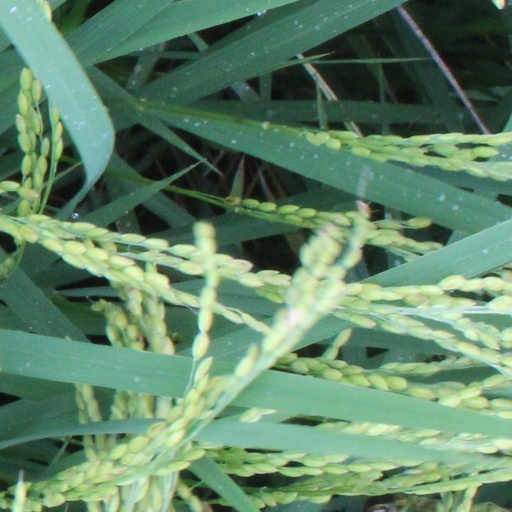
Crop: rice